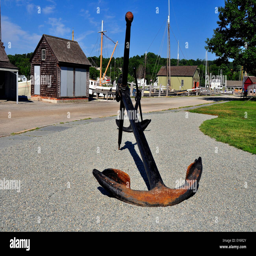
cast - iron ship 's anchor at the edge